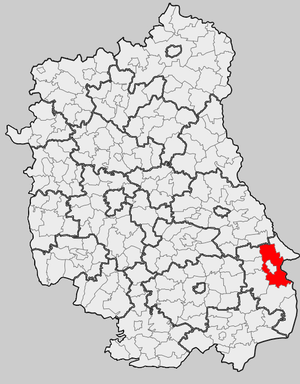
Hrubieszów est une commune rurale du powiat de Hrubieszów, dans la voïvodie de Lublin, dans l'Est de la Pologne, à la frontière avec l'Ukraine.